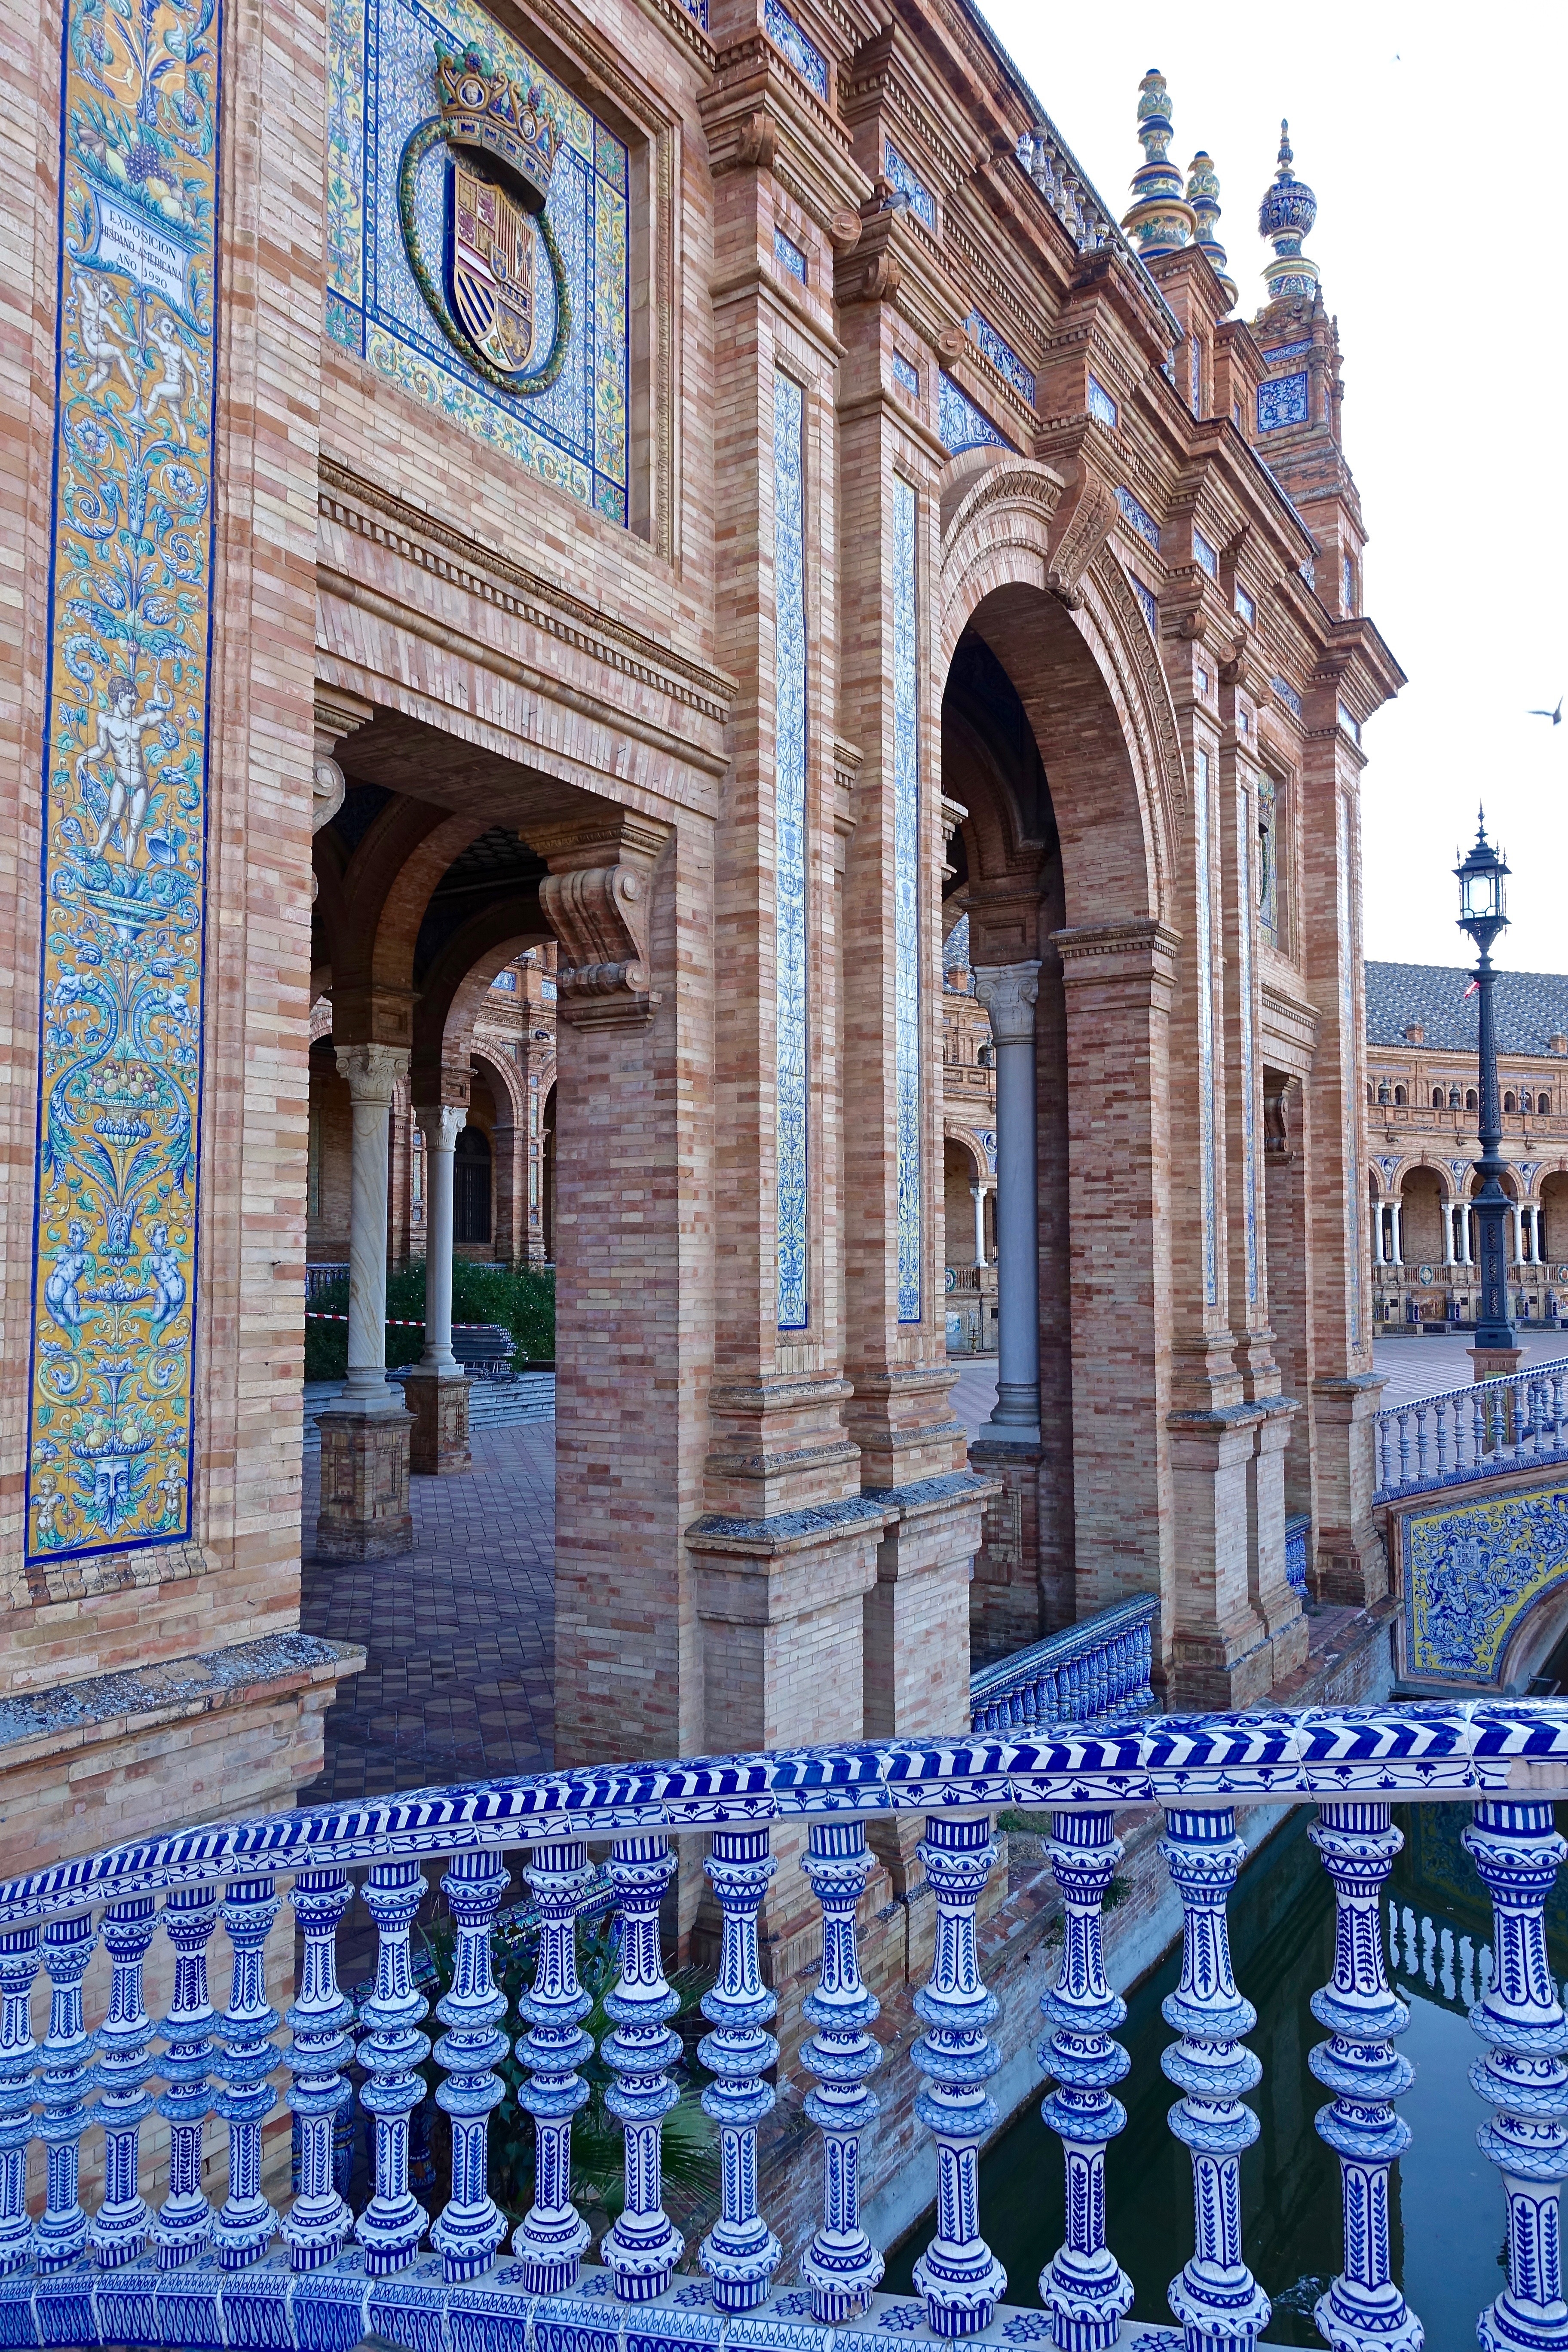
architecture, building, palace, monument, arch, landmark, facade, cathedral, historic, place of worship, seville, synagogue, famous, basilica, plaza de espania